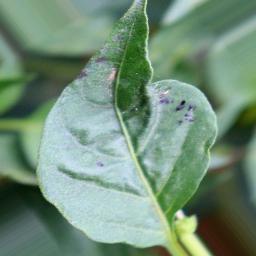
Label: mites_and_trips